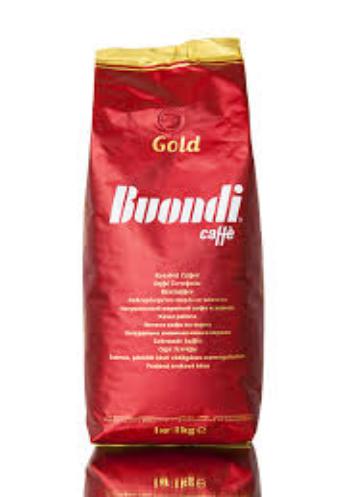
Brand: Buondi
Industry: Food